Josh Allen

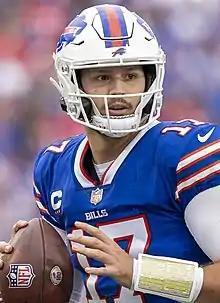
Allen with the Buffalo Bills in 2021

Joshua Patrick Allen (born May 21, 1996) is an American professional football quarterback for the Buffalo Bills of the National Football League (NFL). He played college football for the Wyoming Cowboys and was selected seventh overall by the Bills in the 2018 NFL draft.